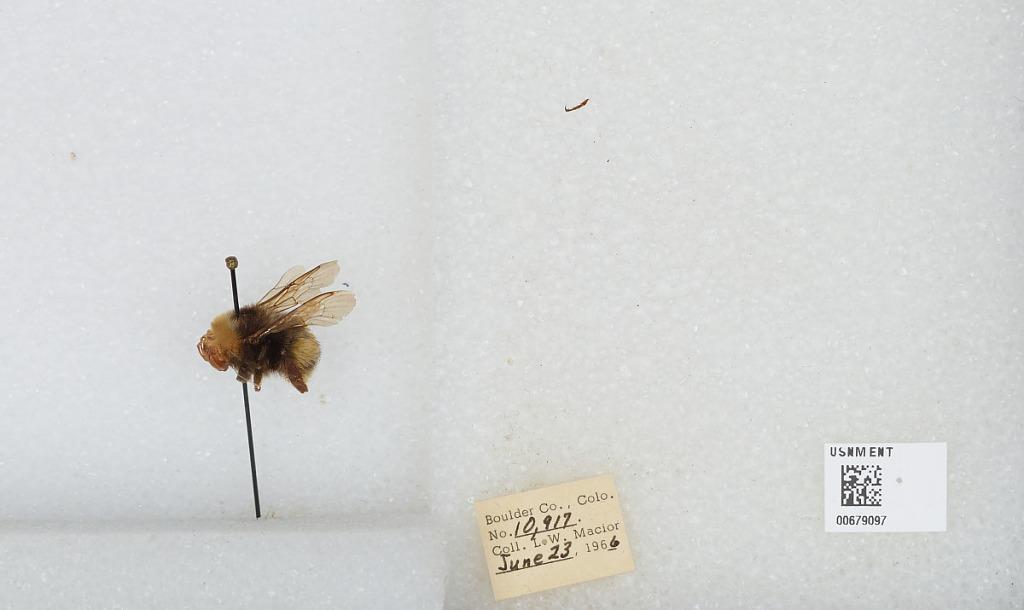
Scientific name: Bombus (Bombus) occidentalis Greene
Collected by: L. Macior
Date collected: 1966-6-23
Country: United States
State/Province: Colorado
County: Boulder
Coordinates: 40.015, -105.27